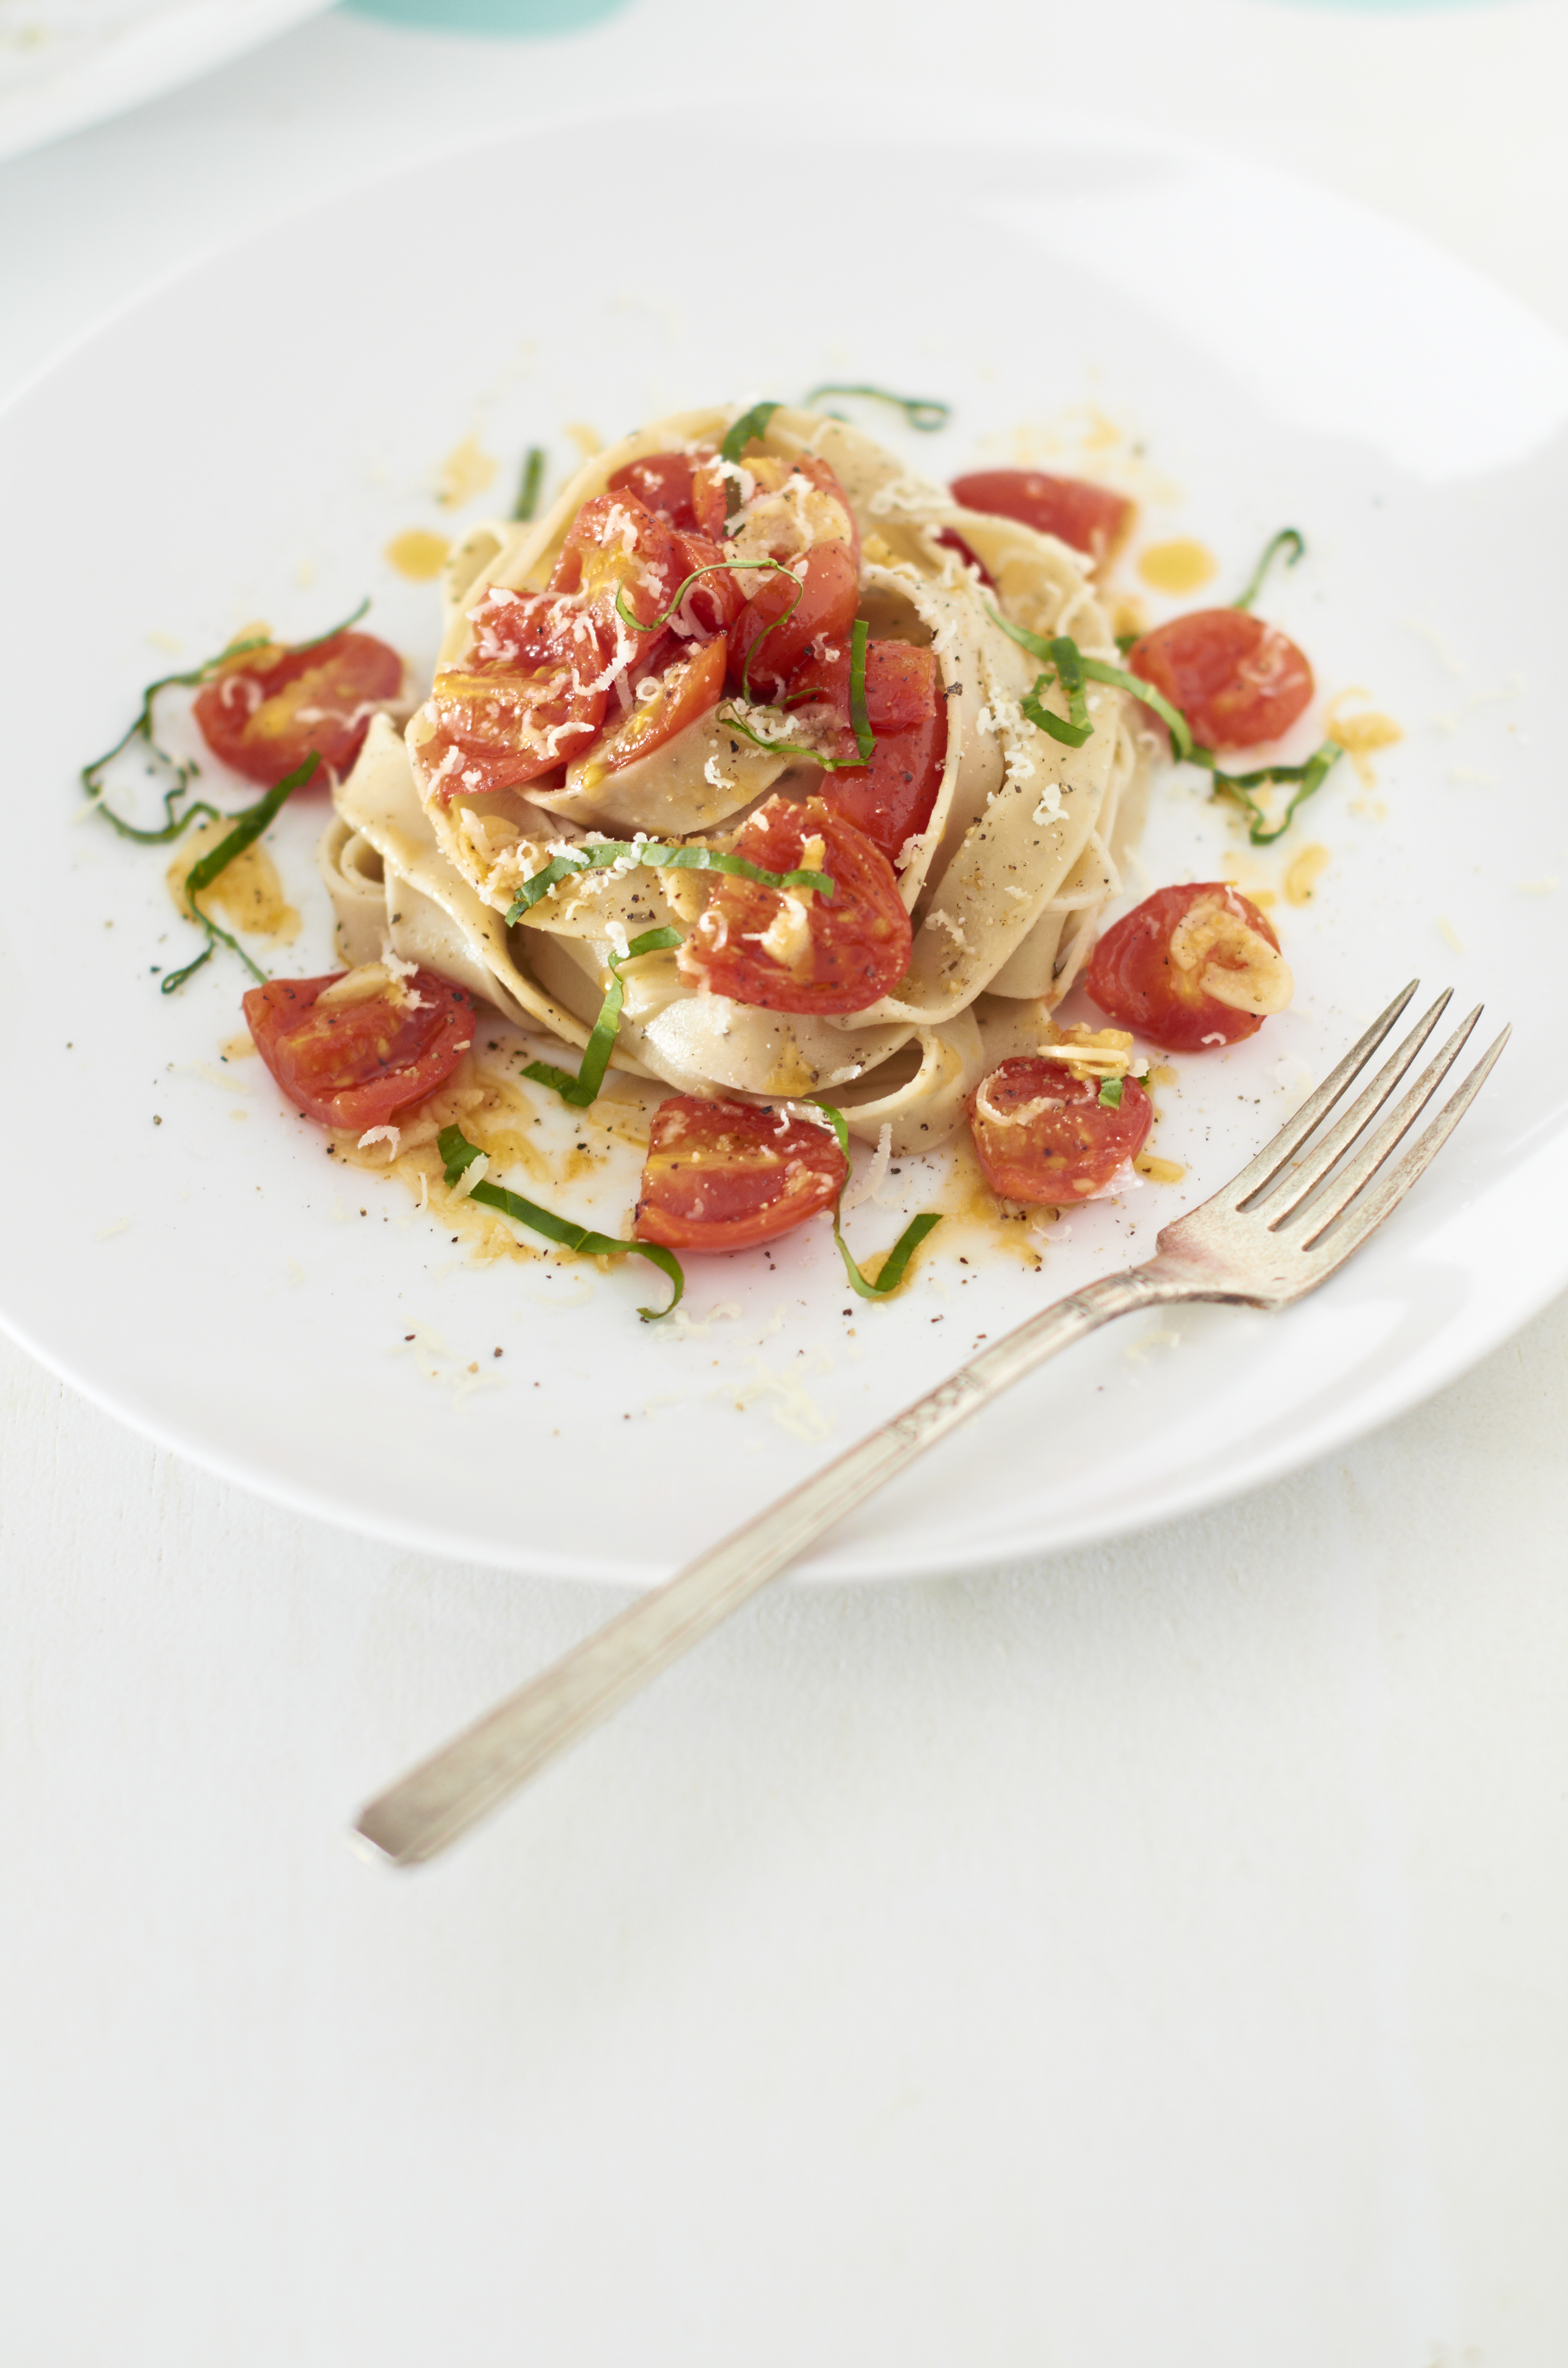
food, dishware, cuisine, serveware, ingredient, tableware, kitchen utensil, culinary art, dish, plate, cutlery, recipe, garnish, cooking, meat, fork, la carte food, platter, side dish, leaf vegetable, fast food, italian food, delicacy, hors d oeuvre, Household silver, meal, vegetarian food, laotian cuisine